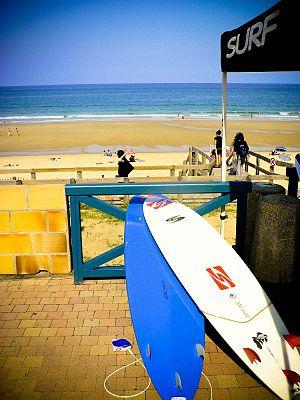
La Côte d'Argent désigne une partie du littoral néo-aquitain dans le Sud-Ouest de la France, s'étendant le long des Landes de Gascogne, de l'estuaire de la Gironde à celui de l'Adour. C'est une côte rectiligne, sablonneuse, baignée par l'océan Atlantique qui déferle en puissants rouleaux, induisant la fréquentation des surfeurs. Elle est bordée de hautes dunes, fixées par une forêt de pins maritimes et abritant de nombreux lacs et étangs. Le sable apporté par la mer est de 15 à 18 m³ par mètre de côte et par an. Selon les variations des courants marins et dans une moindre mesure l'élévation du niveau de la mer liée au réchauffement climatique, c'est aussi une zone particulièrement vulnérable à l'aléa « érosion du trait de côte ».
La Nouvelle-Aquitaine est une région administrative française, créée par la réforme territoriale de 2015 et effective au 1ᵉʳ janvier 2016, après les élections régionales de décembre 2015.
Lacanau est une commune du sud-ouest de la France située dans le département de la Gironde, en région Nouvelle-Aquitaine.
Le Médoc est une région naturelle française située dans le département de la Gironde en région Nouvelle-Aquitaine.